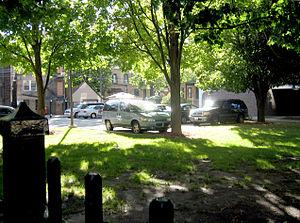
Le massacre de la Saint-Valentin est le nom donné à l'assassinat de sept personnes qui s'est produit le 14 février 1929 entre les deux puissantes mafias criminelles de la ville de Chicago : celle de South Side, dirigée par Al Capone et celle de North Side menée par Bugs Moran. Se déroulant dans le cadre historique de la Prohibition, cet événement est considéré comme le dernier épisode de la guerre des gangs qui a ensanglanté Chicago dans les années 1920.